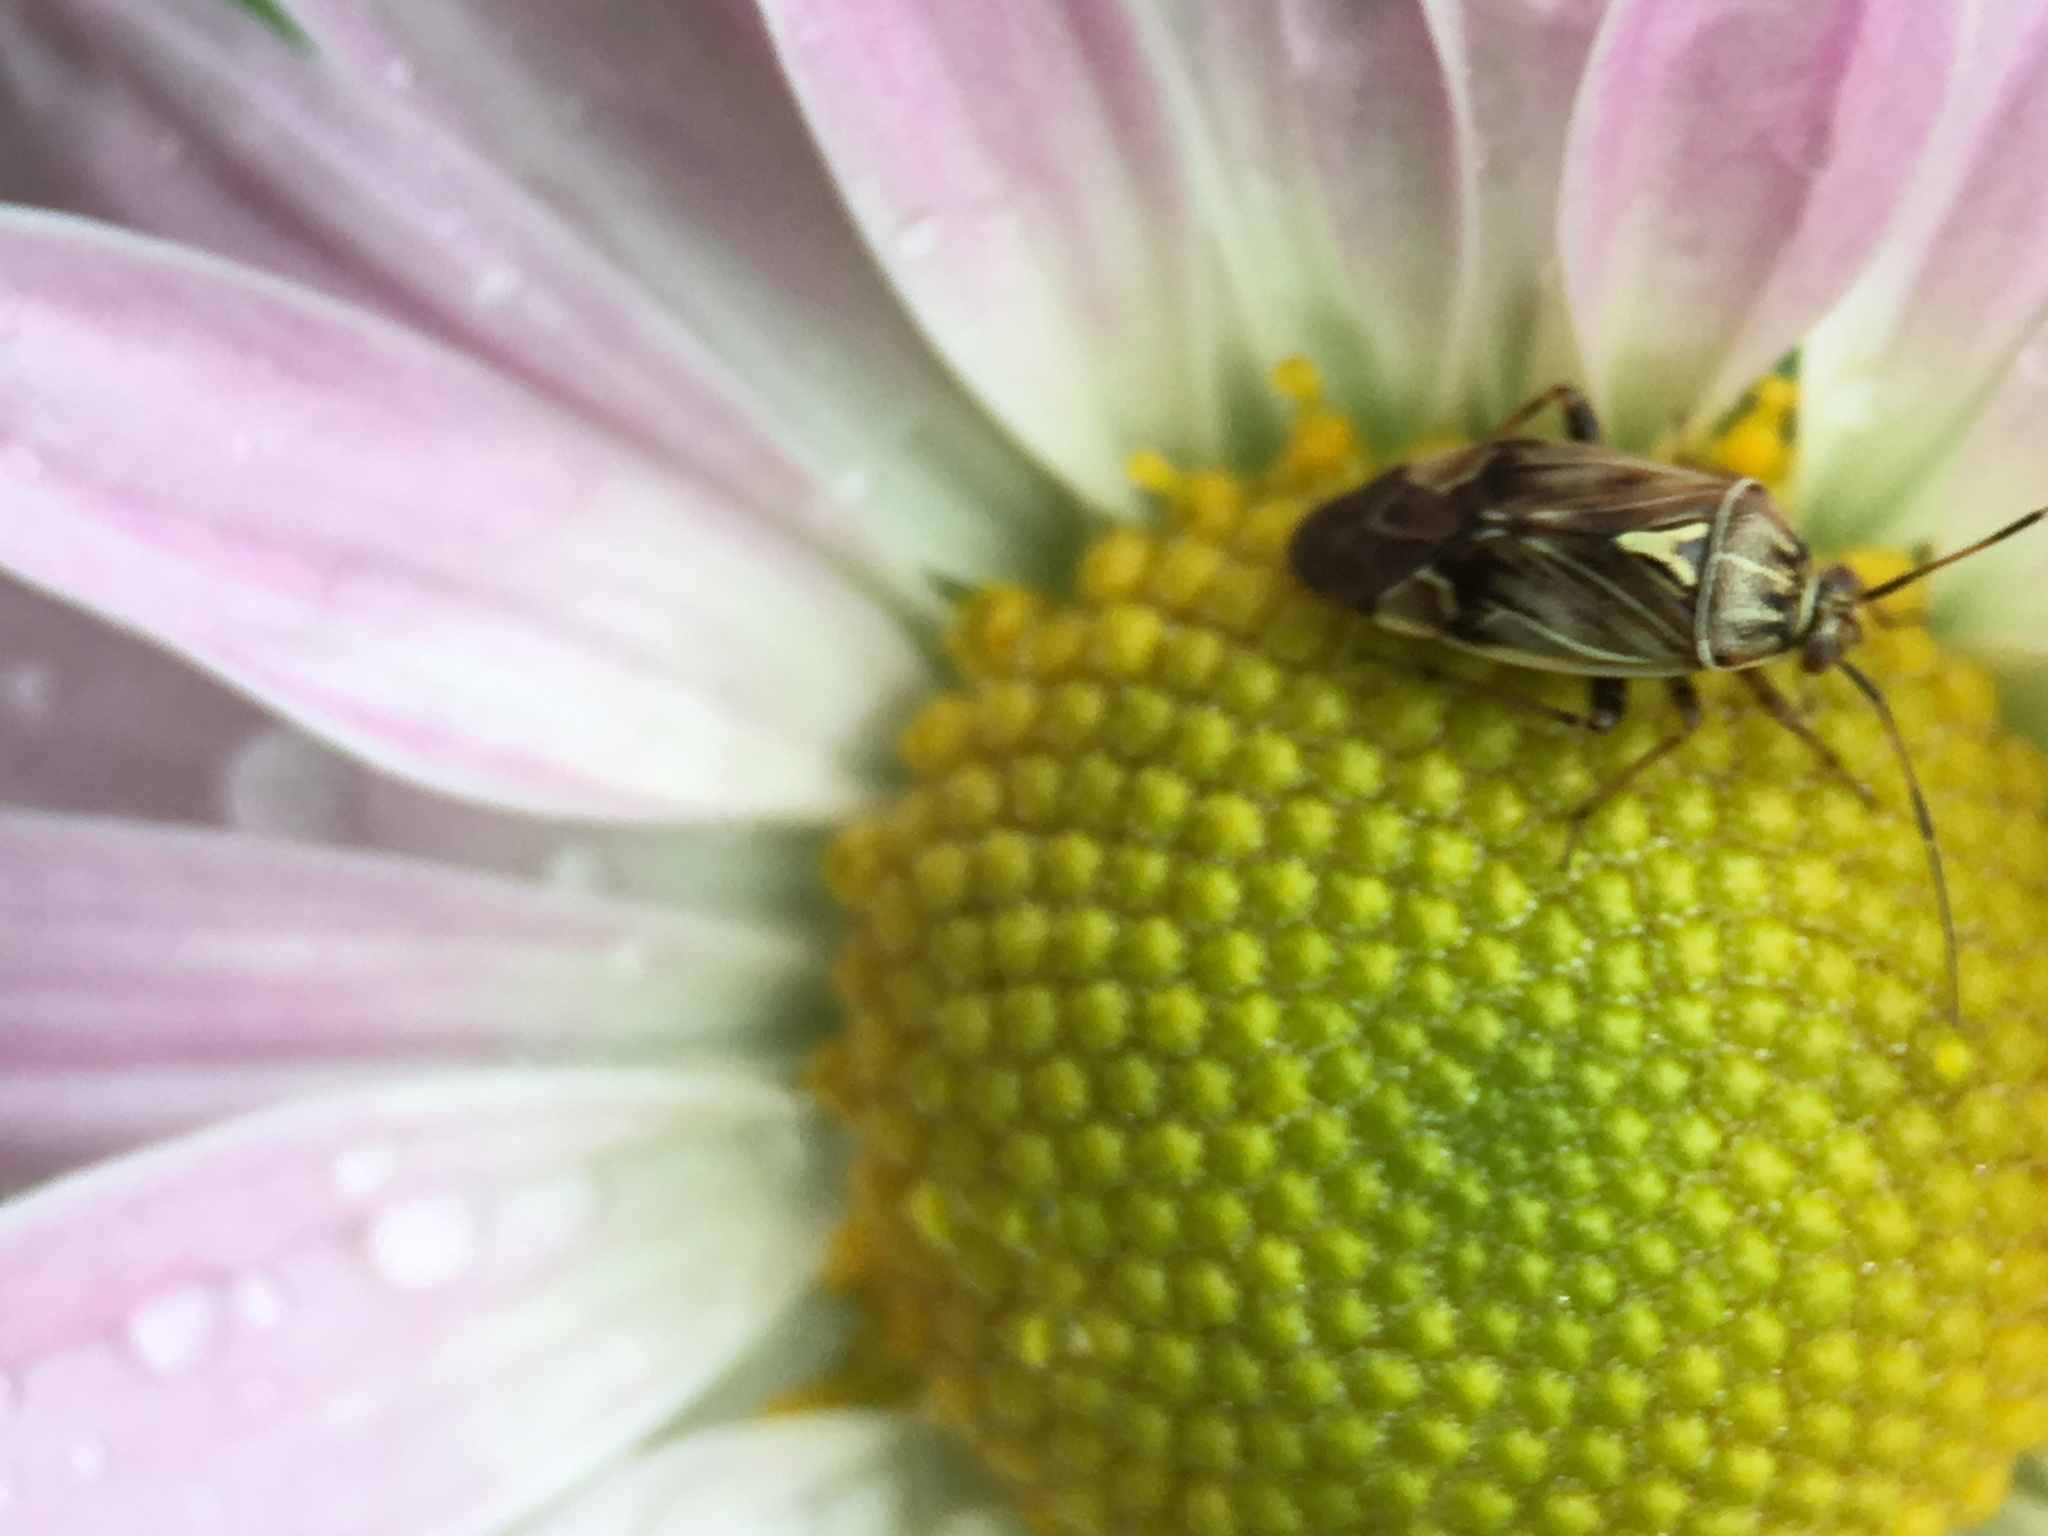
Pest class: lygus_bug